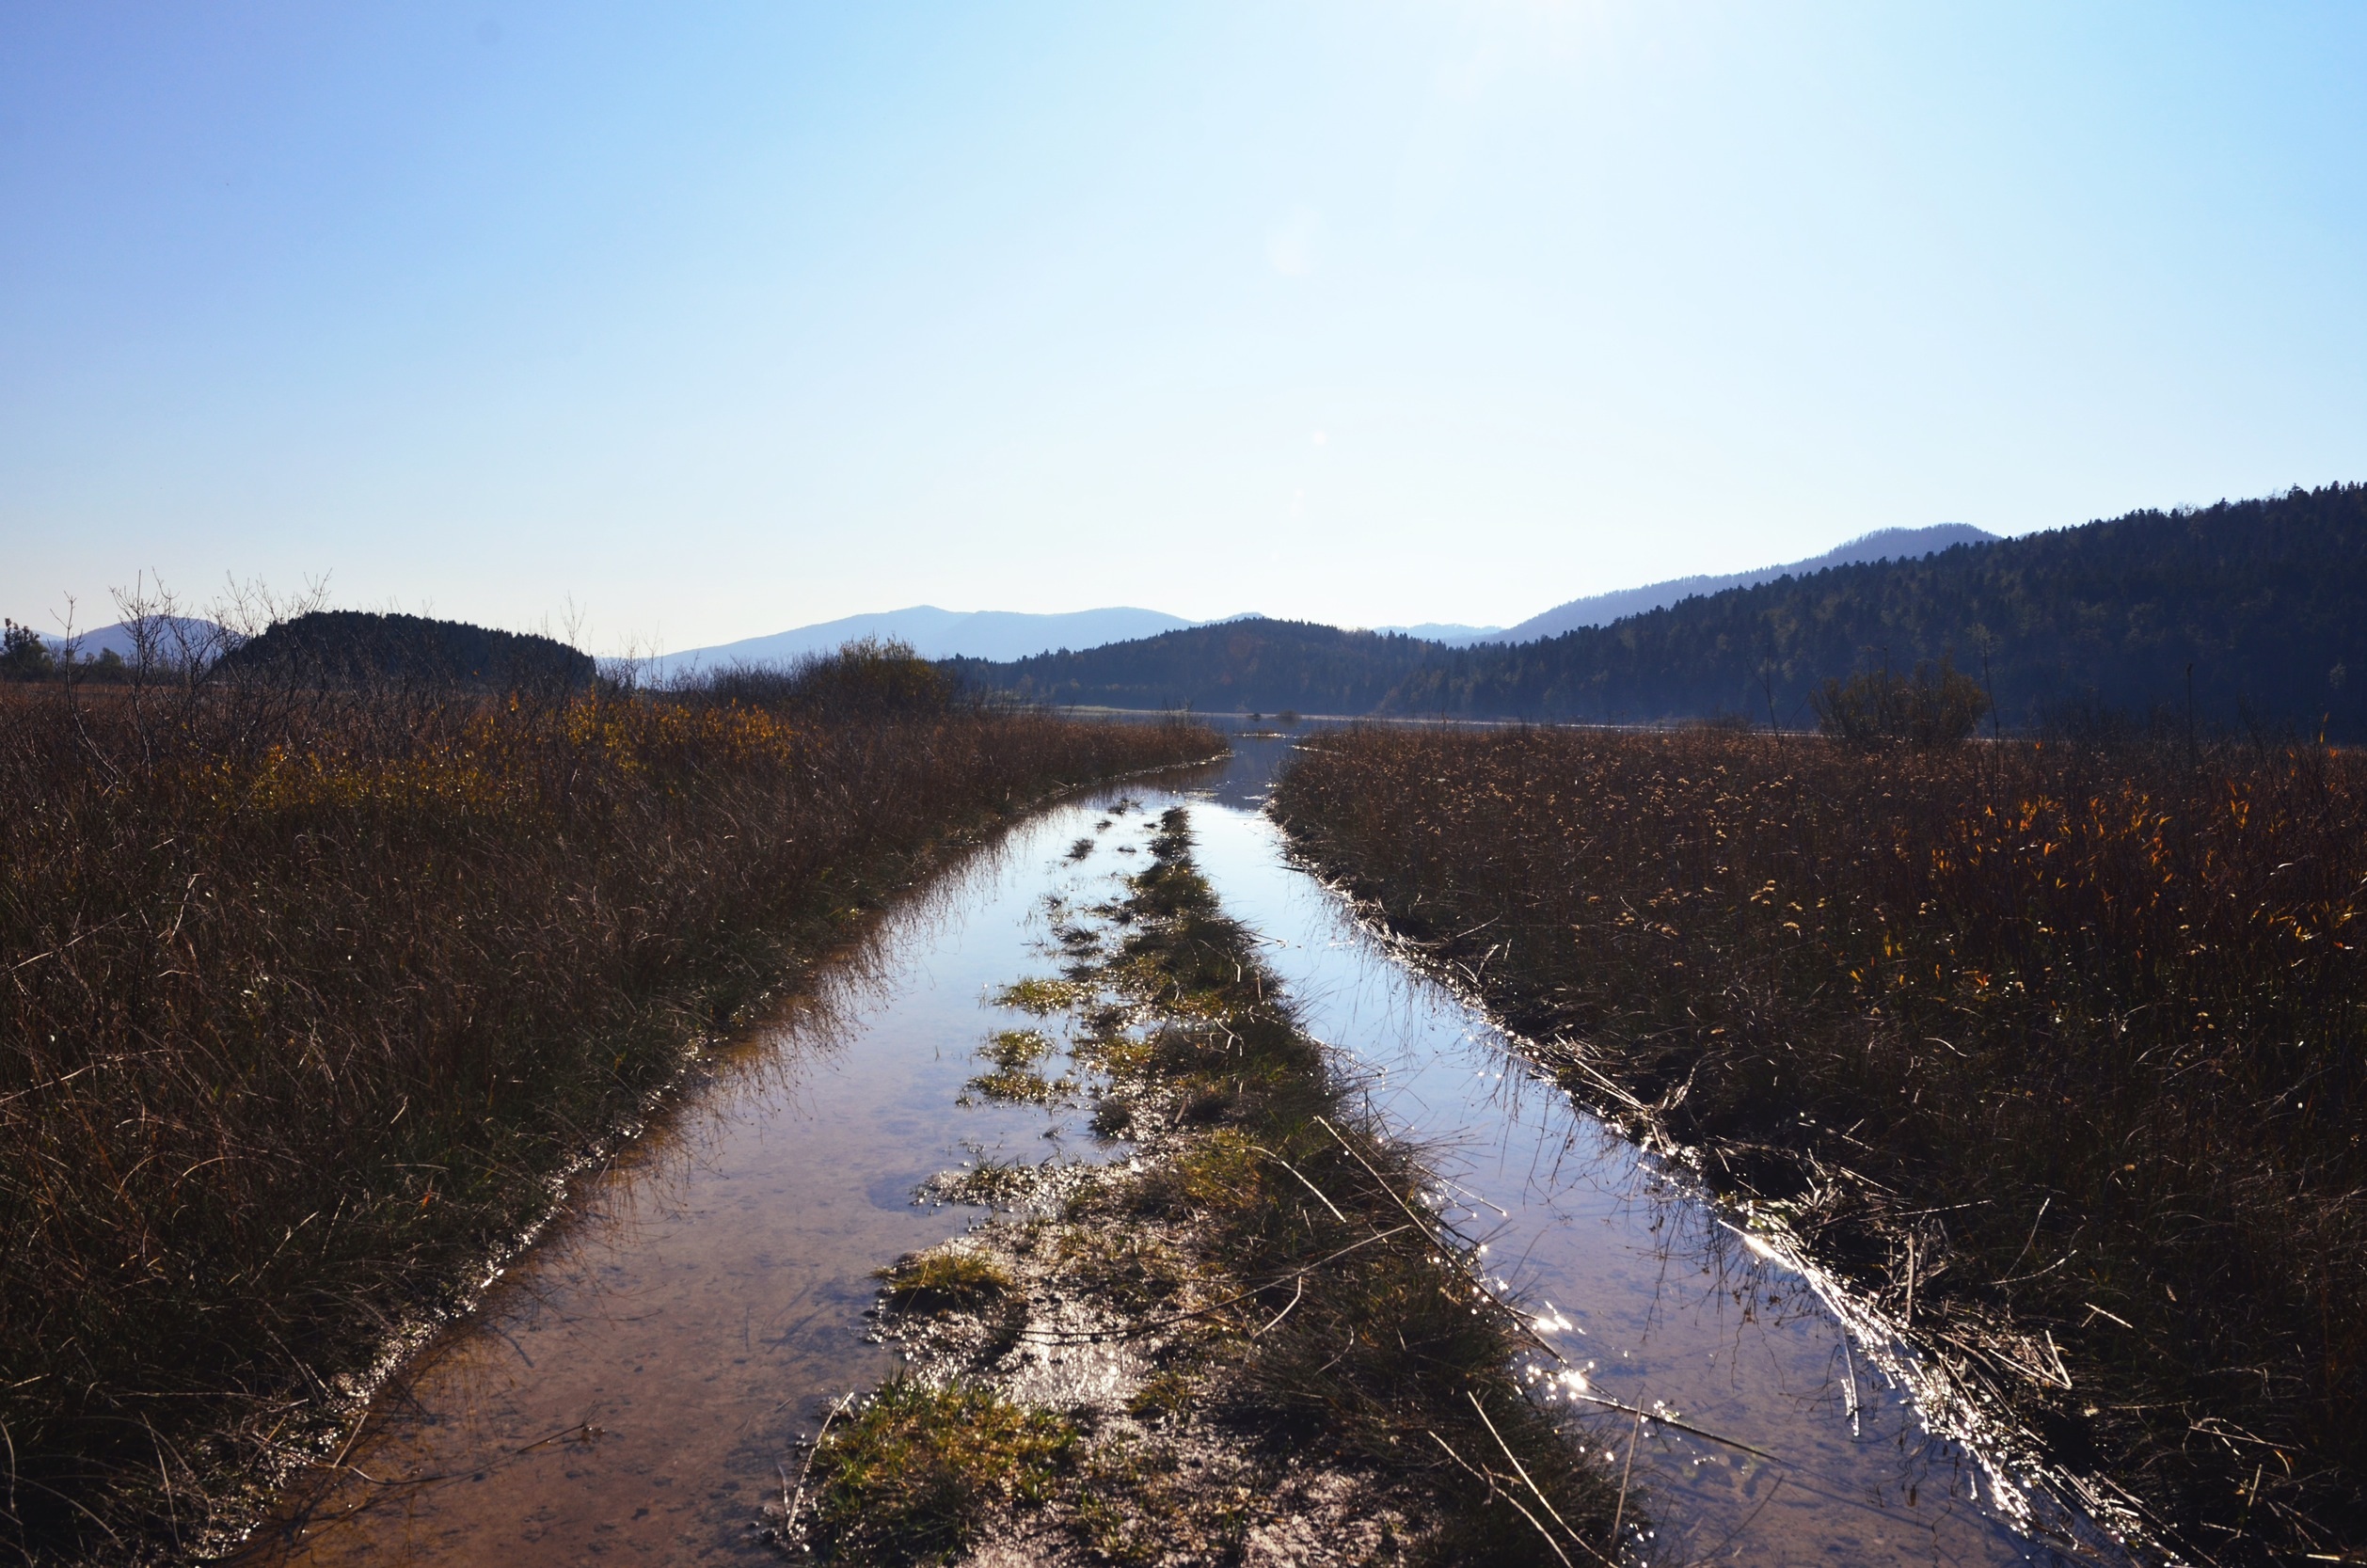
landscape, water, grass, creek, marsh, swamp, wilderness, mountain, snow, winter, road, trail, hill, wet, river, land, stream, reservoir, ridge, hills, vegetation, infrastructure, rural area, mountainous landforms